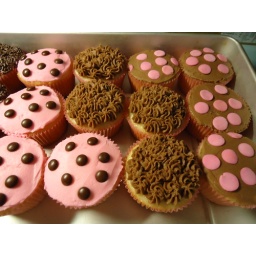
Classic yellow cake cupcakes with pink and brown sparkles, sprinkles, dots and swirls. for the girly-girl in all of us!